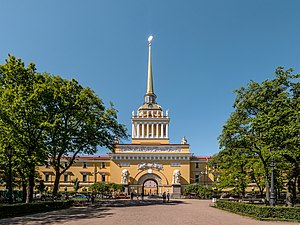
Administrativ inddeling af Sankt Petersborg / Admiraltejskij rajon
Admiralitetet
Den føderale by Sankt Petersborg i Rusland er administrativt inddelt i 18 rajoner, der igen er opdelt i 111 bydele: 81 bymæssige okruger, 9 byer og 21 landsbybebyggelser.